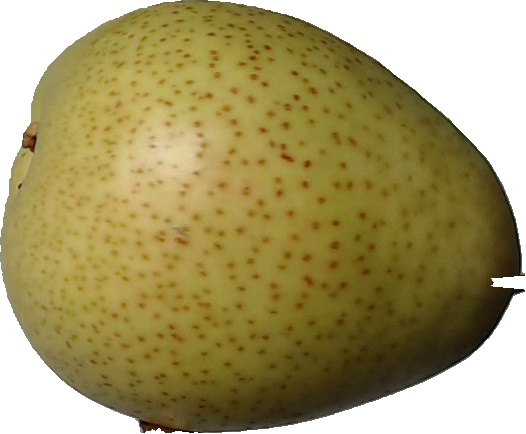
Label: pear_1